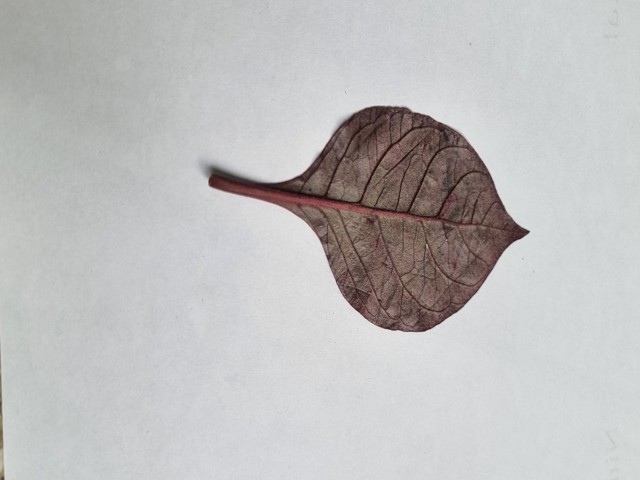
Plant: kalochitra